Adidas

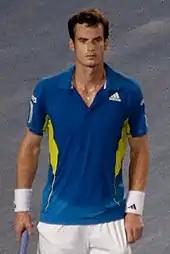
Andy Murray endorsed Adidas from the start of the 2010 season until the end of the 2014 season receiving US$4.9 million per year.

Adidas has numerous major kit deals with football clubs worldwide, including their main sponsor Bayern Munich. Moreover, their sponsored national teams include Germany, Spain, Mexico, Argentina, Sweden, Japan, Hungary, Belgium, Colombia, Wales, Chile and Italy.